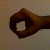
The image shows a hand gesture representing the number 0 in Indian Sign Language.